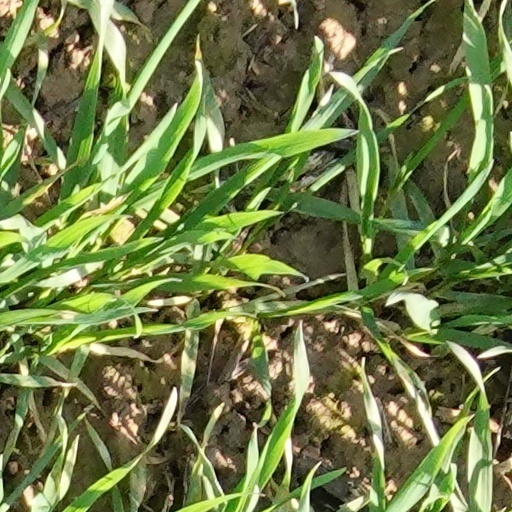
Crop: wheat